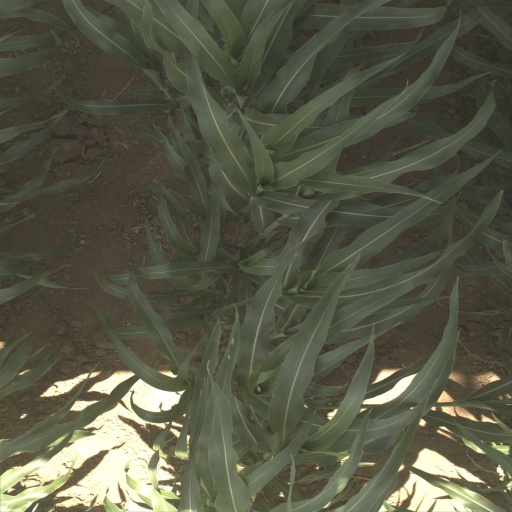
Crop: sorghum